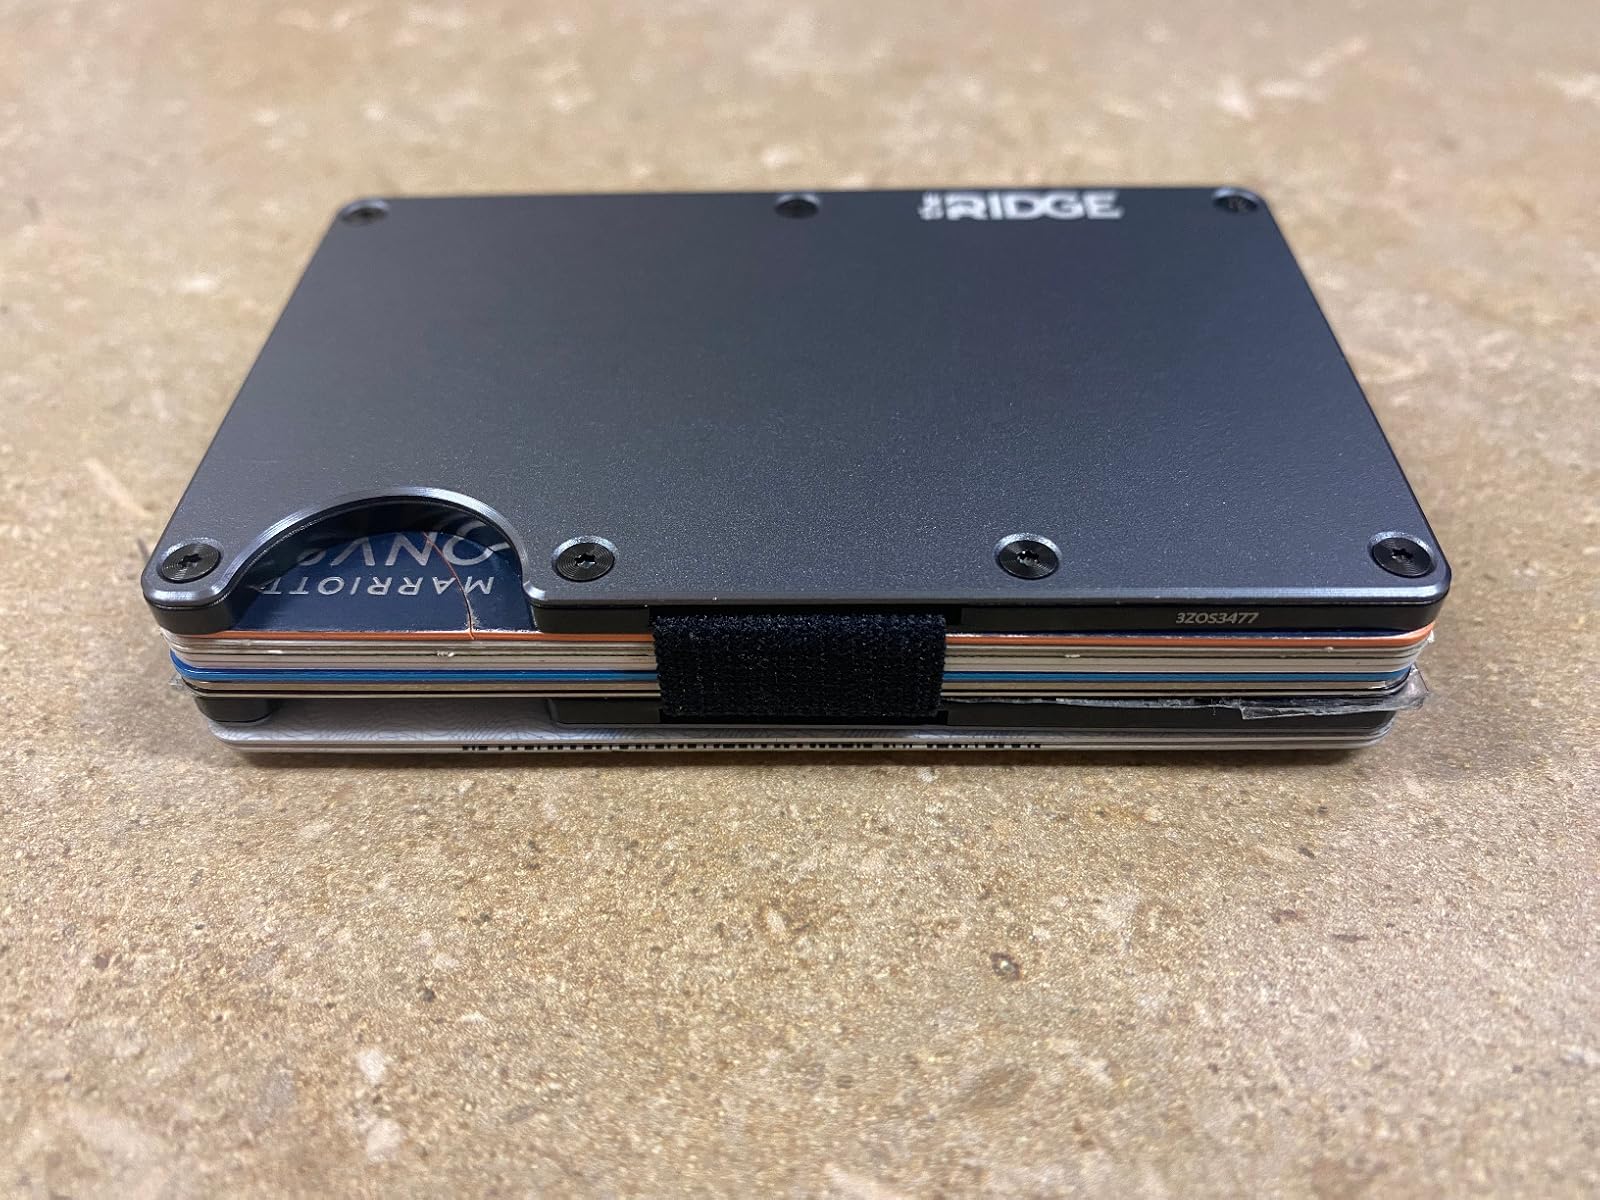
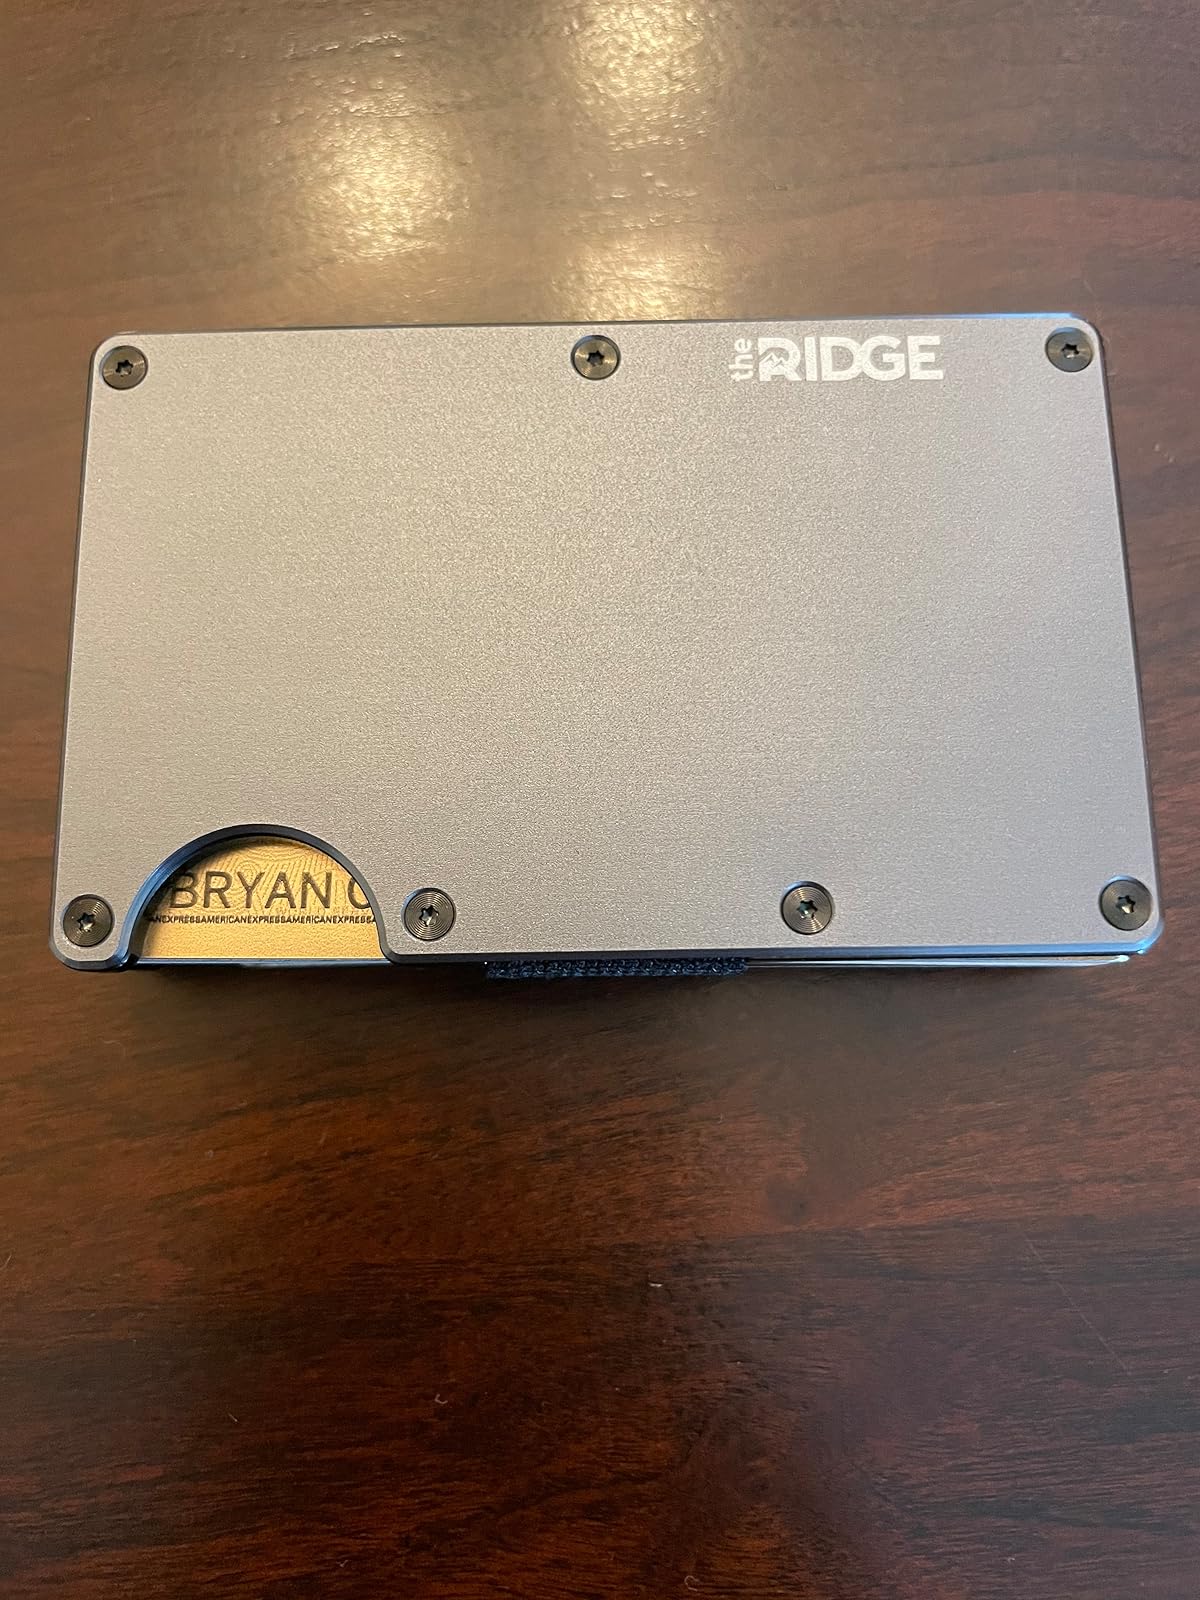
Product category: accessories_wallet
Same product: yes